Paulo Freire

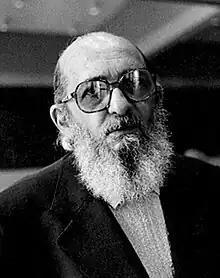
Freire in 1977

Paulo Reglus Neves Freire (19 September 1921 – 2 May 1997) was a Brazilian educator and philosopher whose work revolutionized global thought on education. He is best known for "Pedagogy of the Oppressed", in which he reimagines teaching as a collaborative act of liberation rather than transmission. A founder of critical pedagogy, Freire’s influence spans literacy movements, liberation theology, postcolonial education, and contemporary theories of social justice and learning. He is widely regarded as one of the most important educational theorists of the twentieth century, alongside figures such as John Dewey and Maria Montessori, and considered "the Grandfather of Critical Theory."